Nijō Station (Nara)

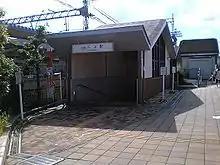
Nijō Station south exit

is a passenger railway station located in the city of Kashiba, Nara Prefecture, Japan. It is operated by the private transportation company, Kintetsu Railway.